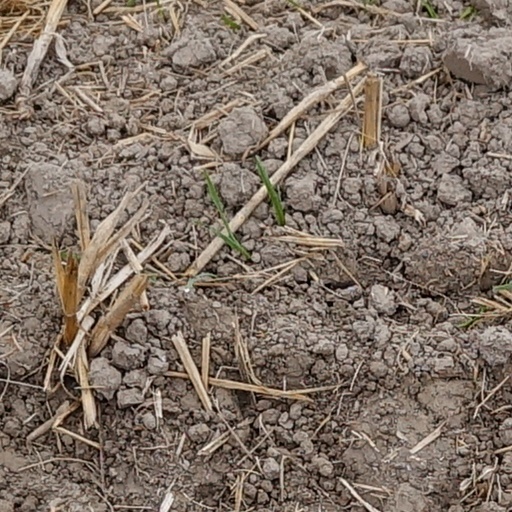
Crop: wheat